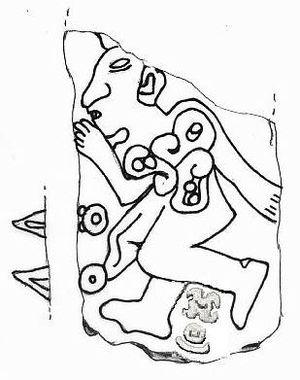
La Mésoamérique, aux côtés de la Mésopotamie et de la Chine, fait partie des trois endroits au monde où l'écriture s'est développée. Les textes mésoaméricains déchiffrés à ce jour se présentent sous la forme d'une combinaison de caractères logographiques et syllabiques. Ils sont souvent appelés hiéroglyphes en raison de l'aspect de « dessins » adopté par nombre des glyphes, présentant une parenté de forme avec les hiéroglyphes égyptiens. Cinq ou six systèmes d'écriture ont été découverts en Mésoamérique mais les limites dans la datation archéologique ne permettent pas d'établir lequel fut le plus ancien, à partir duquel les autres se seraient développés. Le système d'écriture le mieux déchiffré et le mieux connu est celui de l'écriture maya classique. Les écrits mésoaméricains ont été largement conservés, en partie dans le système d'écriture autochtone et en partie sous forme de transcriptions, réalisées après la conquête de la Mésoamérique, en alphabet latin.
San José Mogote est un site archéologique mésoaméricain de l'Époque préclassique, situé dans la branche nord de la vallée d'Oaxaca au nord-ouest de Monte Alban, au Mexique. Il a été exploré par une équipe de l'Université du Michigan, dirigée par Kent V. Flannery. San José Mogote est un de ces sites, dont la fouille permet de mieux appréhender, tout au long du Préclassique, le passage de petits villages à structure égalitaire vers des centres de plus en plus grands, avec une différenciation sociale de plus en plus marquée.
Les religions mésoaméricaines présentaient des points communs caractéristiques dont les plus emblématiques sont la construction de pyramides à degrés et le rite des sacrifices humains. Ces ressemblances sont nombreuses, en particulier pour les mieux connues d'entre elles que sont la religion maya et la religion aztèque, mais il existe aussi de notables divergences, qui semblent avoir été plus marquées dans la religion tarasque.